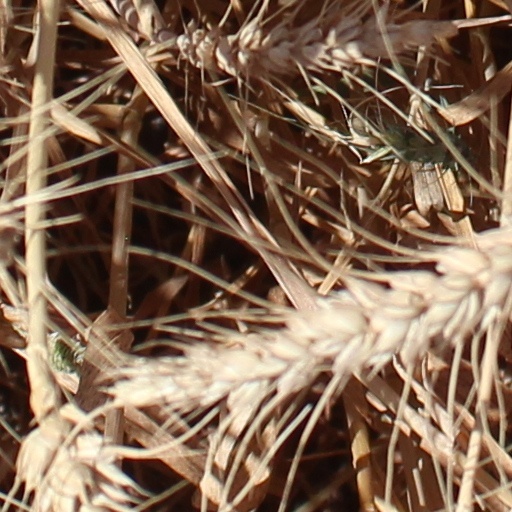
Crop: wheat